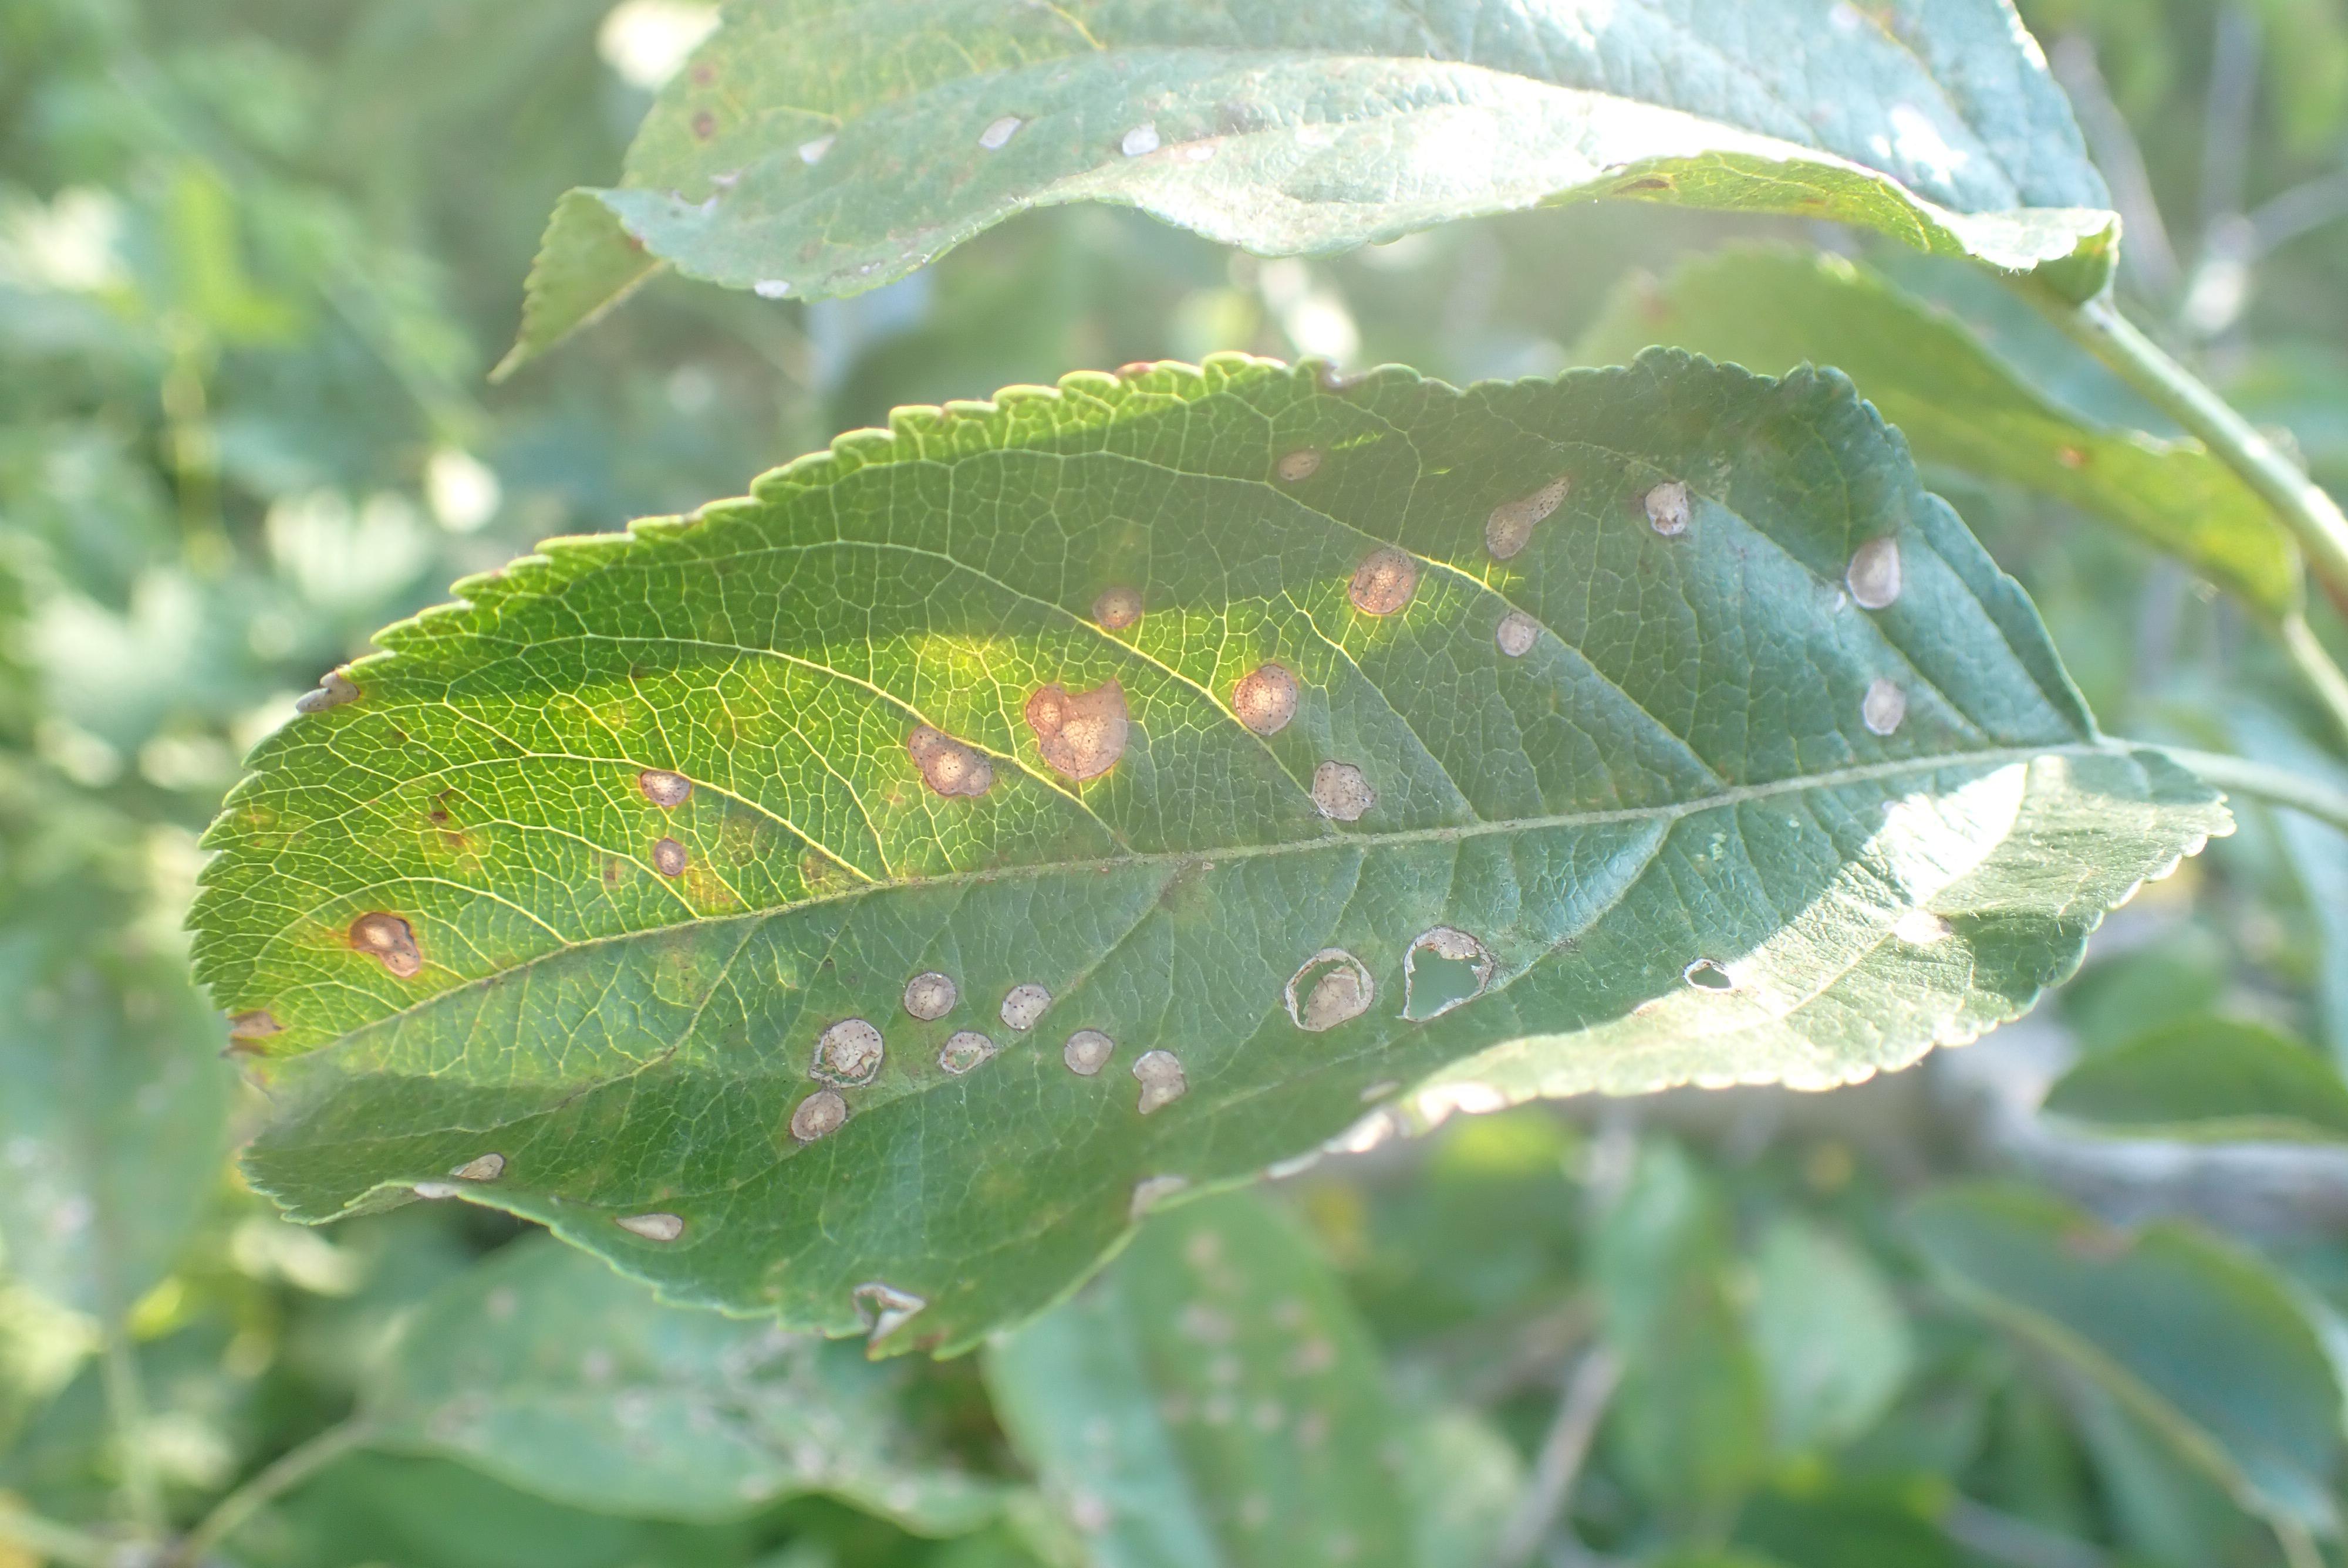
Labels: scab, frog_eye_leaf_spot